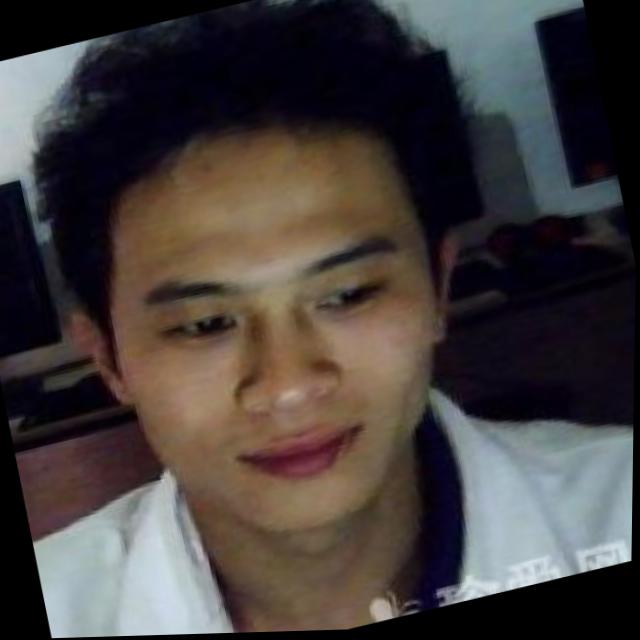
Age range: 21-44